Daniëlle van de Donk

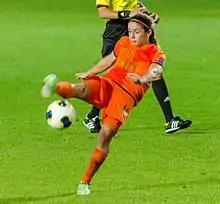
Van de Donk playing for the Netherlands at the 2013 Euros

At the age of 19, Van de Donk made her debut for the Netherlands national team in a match against Mexico on 15 December 2010 at the 2010 City of São Paulo Tournament. She scored her first official international goal in the 2013 European Championship qualifiers against Serbia.